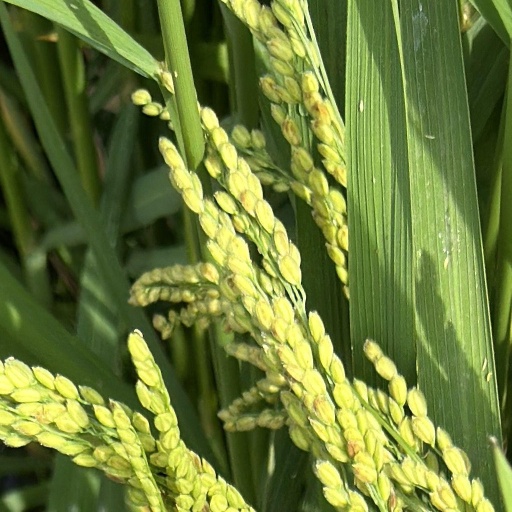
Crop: rice